Kenny Golladay

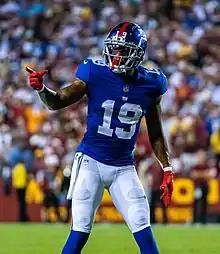
Golladay with the Giants in 2021

Golladay missed the first two games due to a hamstring injury. He made his return in Week 3 against the Cardinals. During the game, Golladay caught six passes for 57 yards and his first receiving touchdown of the season during the 26–23 win.